Women's World Chess Championship 1937 match

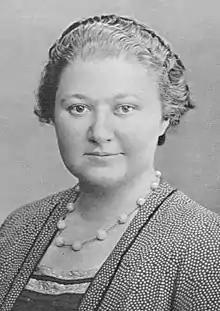
Vera Menchik in 1933

The Women's World Chess Championship 1937 match was a FIDE-recognized Women's World Chess Championship held in 1937; it was won by Vera Menchik.